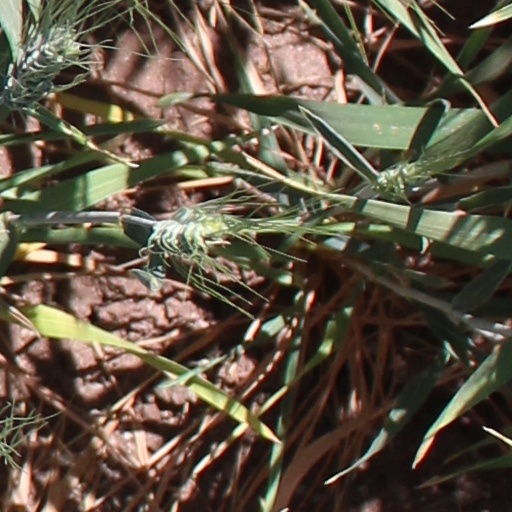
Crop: wheat